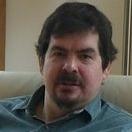
Age: 55